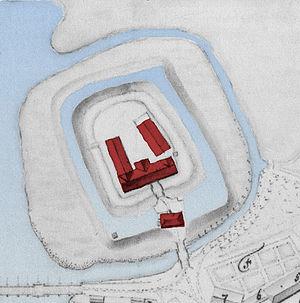
Le château d'Ahlden est un château situé dans la commune d'Ahlden, dans le Land de Basse-Saxe en Allemagne.